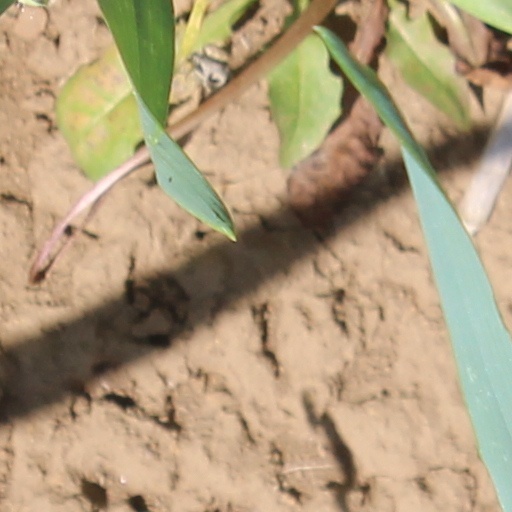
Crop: wheat